Scarface (1932 film)

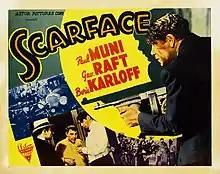

Despite being unsuccessful at the box office, "Scarface" was one of the most discussed films of 1932 due to its subject matter and its struggle and triumph over censor boards. "Scarface" is cited (often with "Little Caesar" and "The Public Enemy") as the archetype of the gangster film genre, because it set the early standard for the genre which continues to appear in Hollywood. However, "Scarface" was the last of the three big gangsters films of the early 1930s, as the outrage at the pre-Code violence caused by the three films, particularly "Scarface", sparked the creation of the Production Code Administration in 1934. Howard Hawks cited "Scarface" as one of his favorite works, and the film was a subject of pride for Howard Hughes. Hughes locked the film in his vaults a few years after release, refusing many profitable offers to distribute the film or to buy its rights. In 1979, three years after his death, Summa Corporation, which controlled his estate, sold the rights to "Scarface", along with seven other films to Universal Pictures, which sparked the 1983 remake starring Al Pacino. Though rare for a remake, the 1983 version was also critically acclaimed.